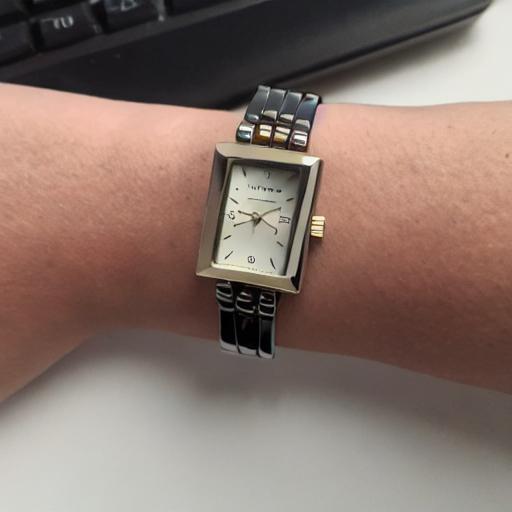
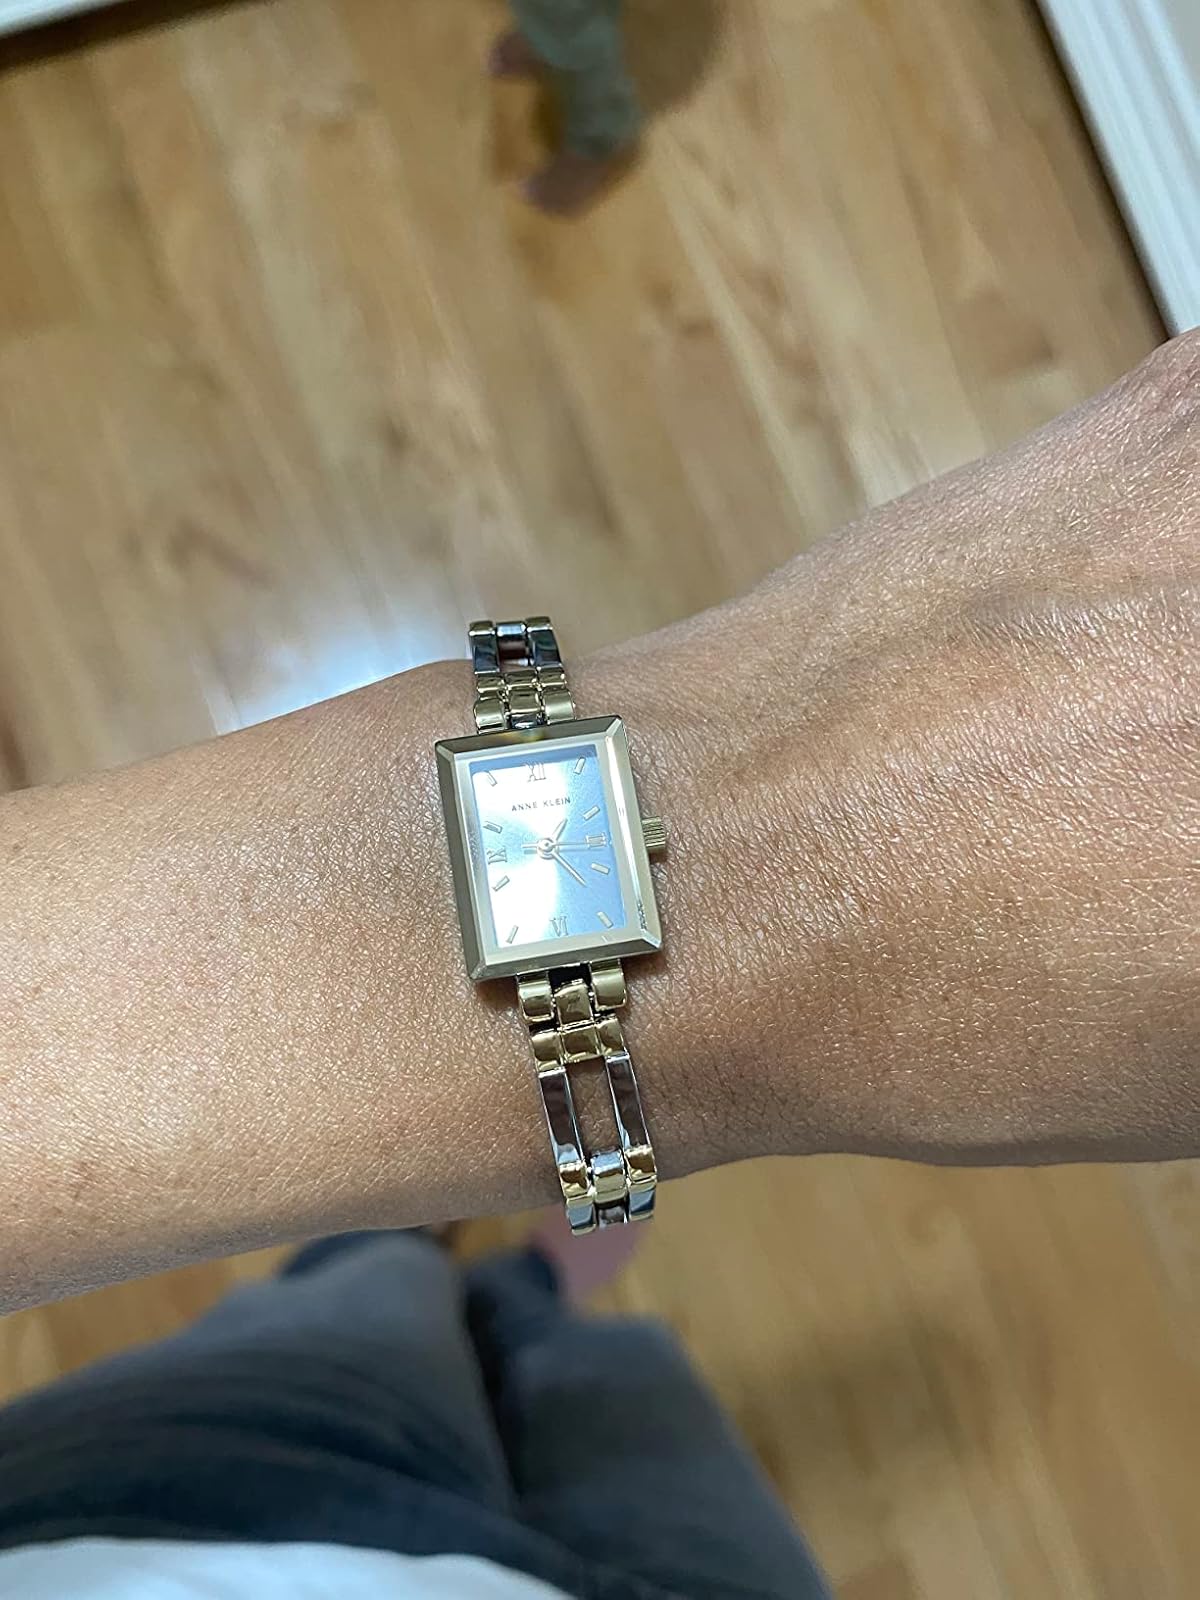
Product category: accessories_watch
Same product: no